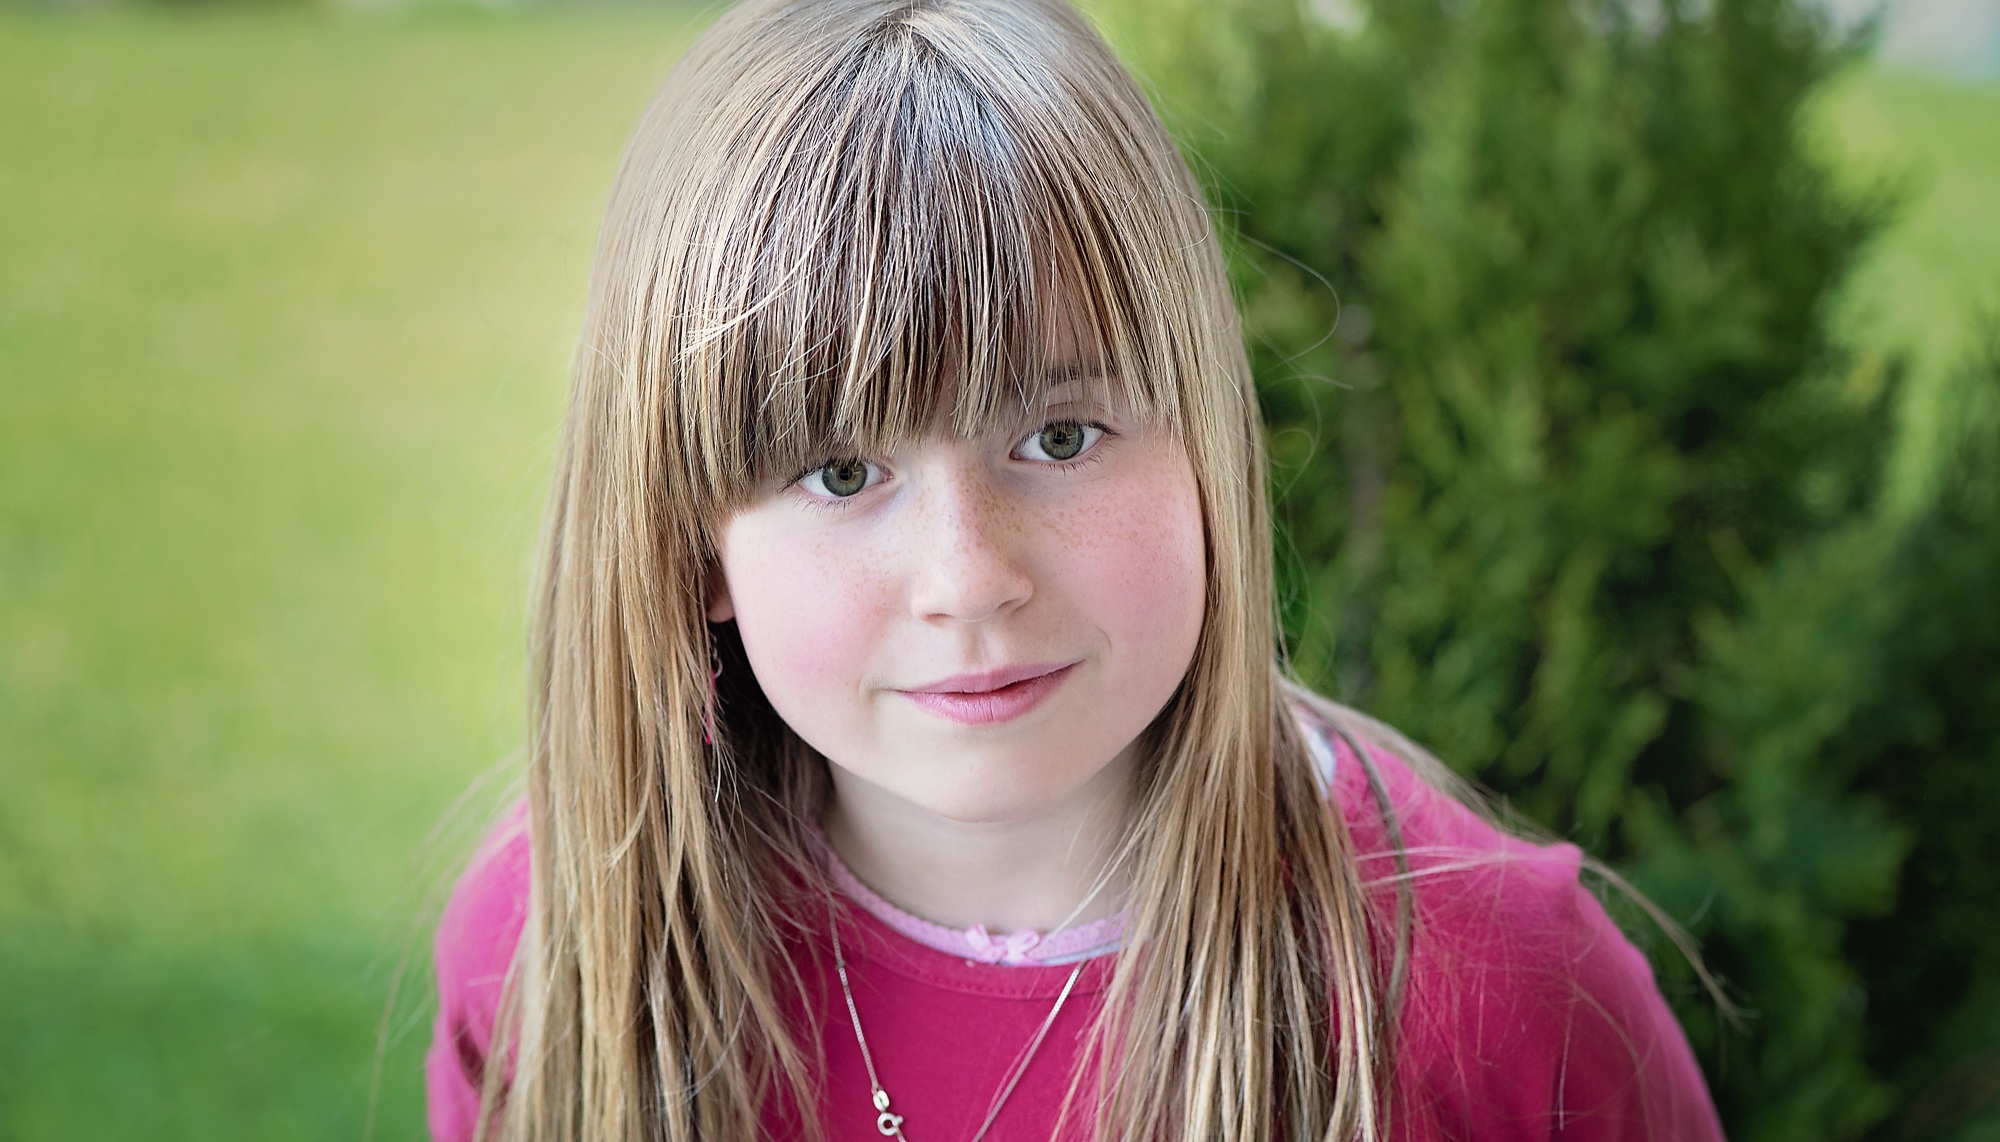
person, girl, woman, hair, photography, flower, view, portrait, model, green, child, human, lady, pink, facial expression, hairstyle, smile, long hair, face, eye, head, skin, beauty, blond, out, photo shoot, brown hair, portrait photography